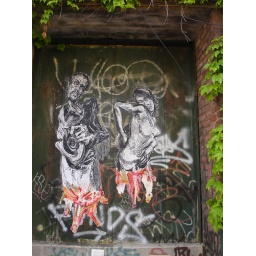
Woodcut and oilbar on bond paper by street artist ELBOW-TOE.